Peter Gabriel

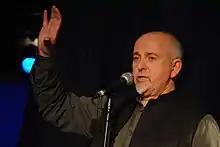
Gabriel at the 2007 BBC Radio 2 Folk Awards

"Sledgehammer" was particularly successful, dealing with sex and sexual relations through lyrical innuendos. Its famed music video was a collaboration between director Stephen R. Johnson, Aardman Animations, and the Brothers Quay and won a record nine MTV Video Music Awards in 1987. In 1998, it was named MTV's number one animated video of all time. "So" earned Gabriel two wins at the 1987 Brit Awards for Best British Male Solo Artist and Best British Video (for "Sledgehammer"). He was nominated for four Grammy Awards: Best Male Rock Vocal Performance, Song of the Year, and Record of the Year for "Sledgehammer", and Album of the Year for "So". Gabriel toured worldwide to support "So" with the This Way Up Tour, from November 1986 to October 1987.